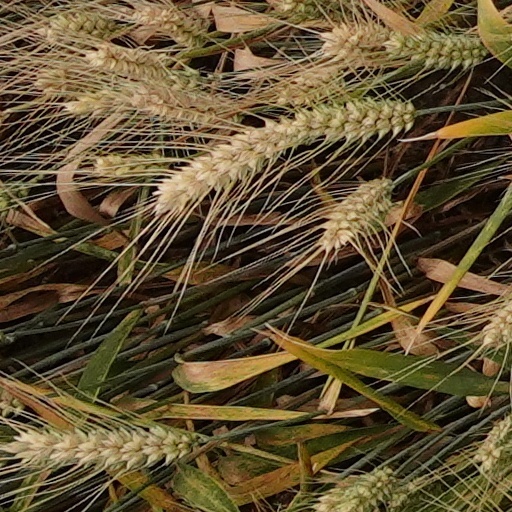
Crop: wheat